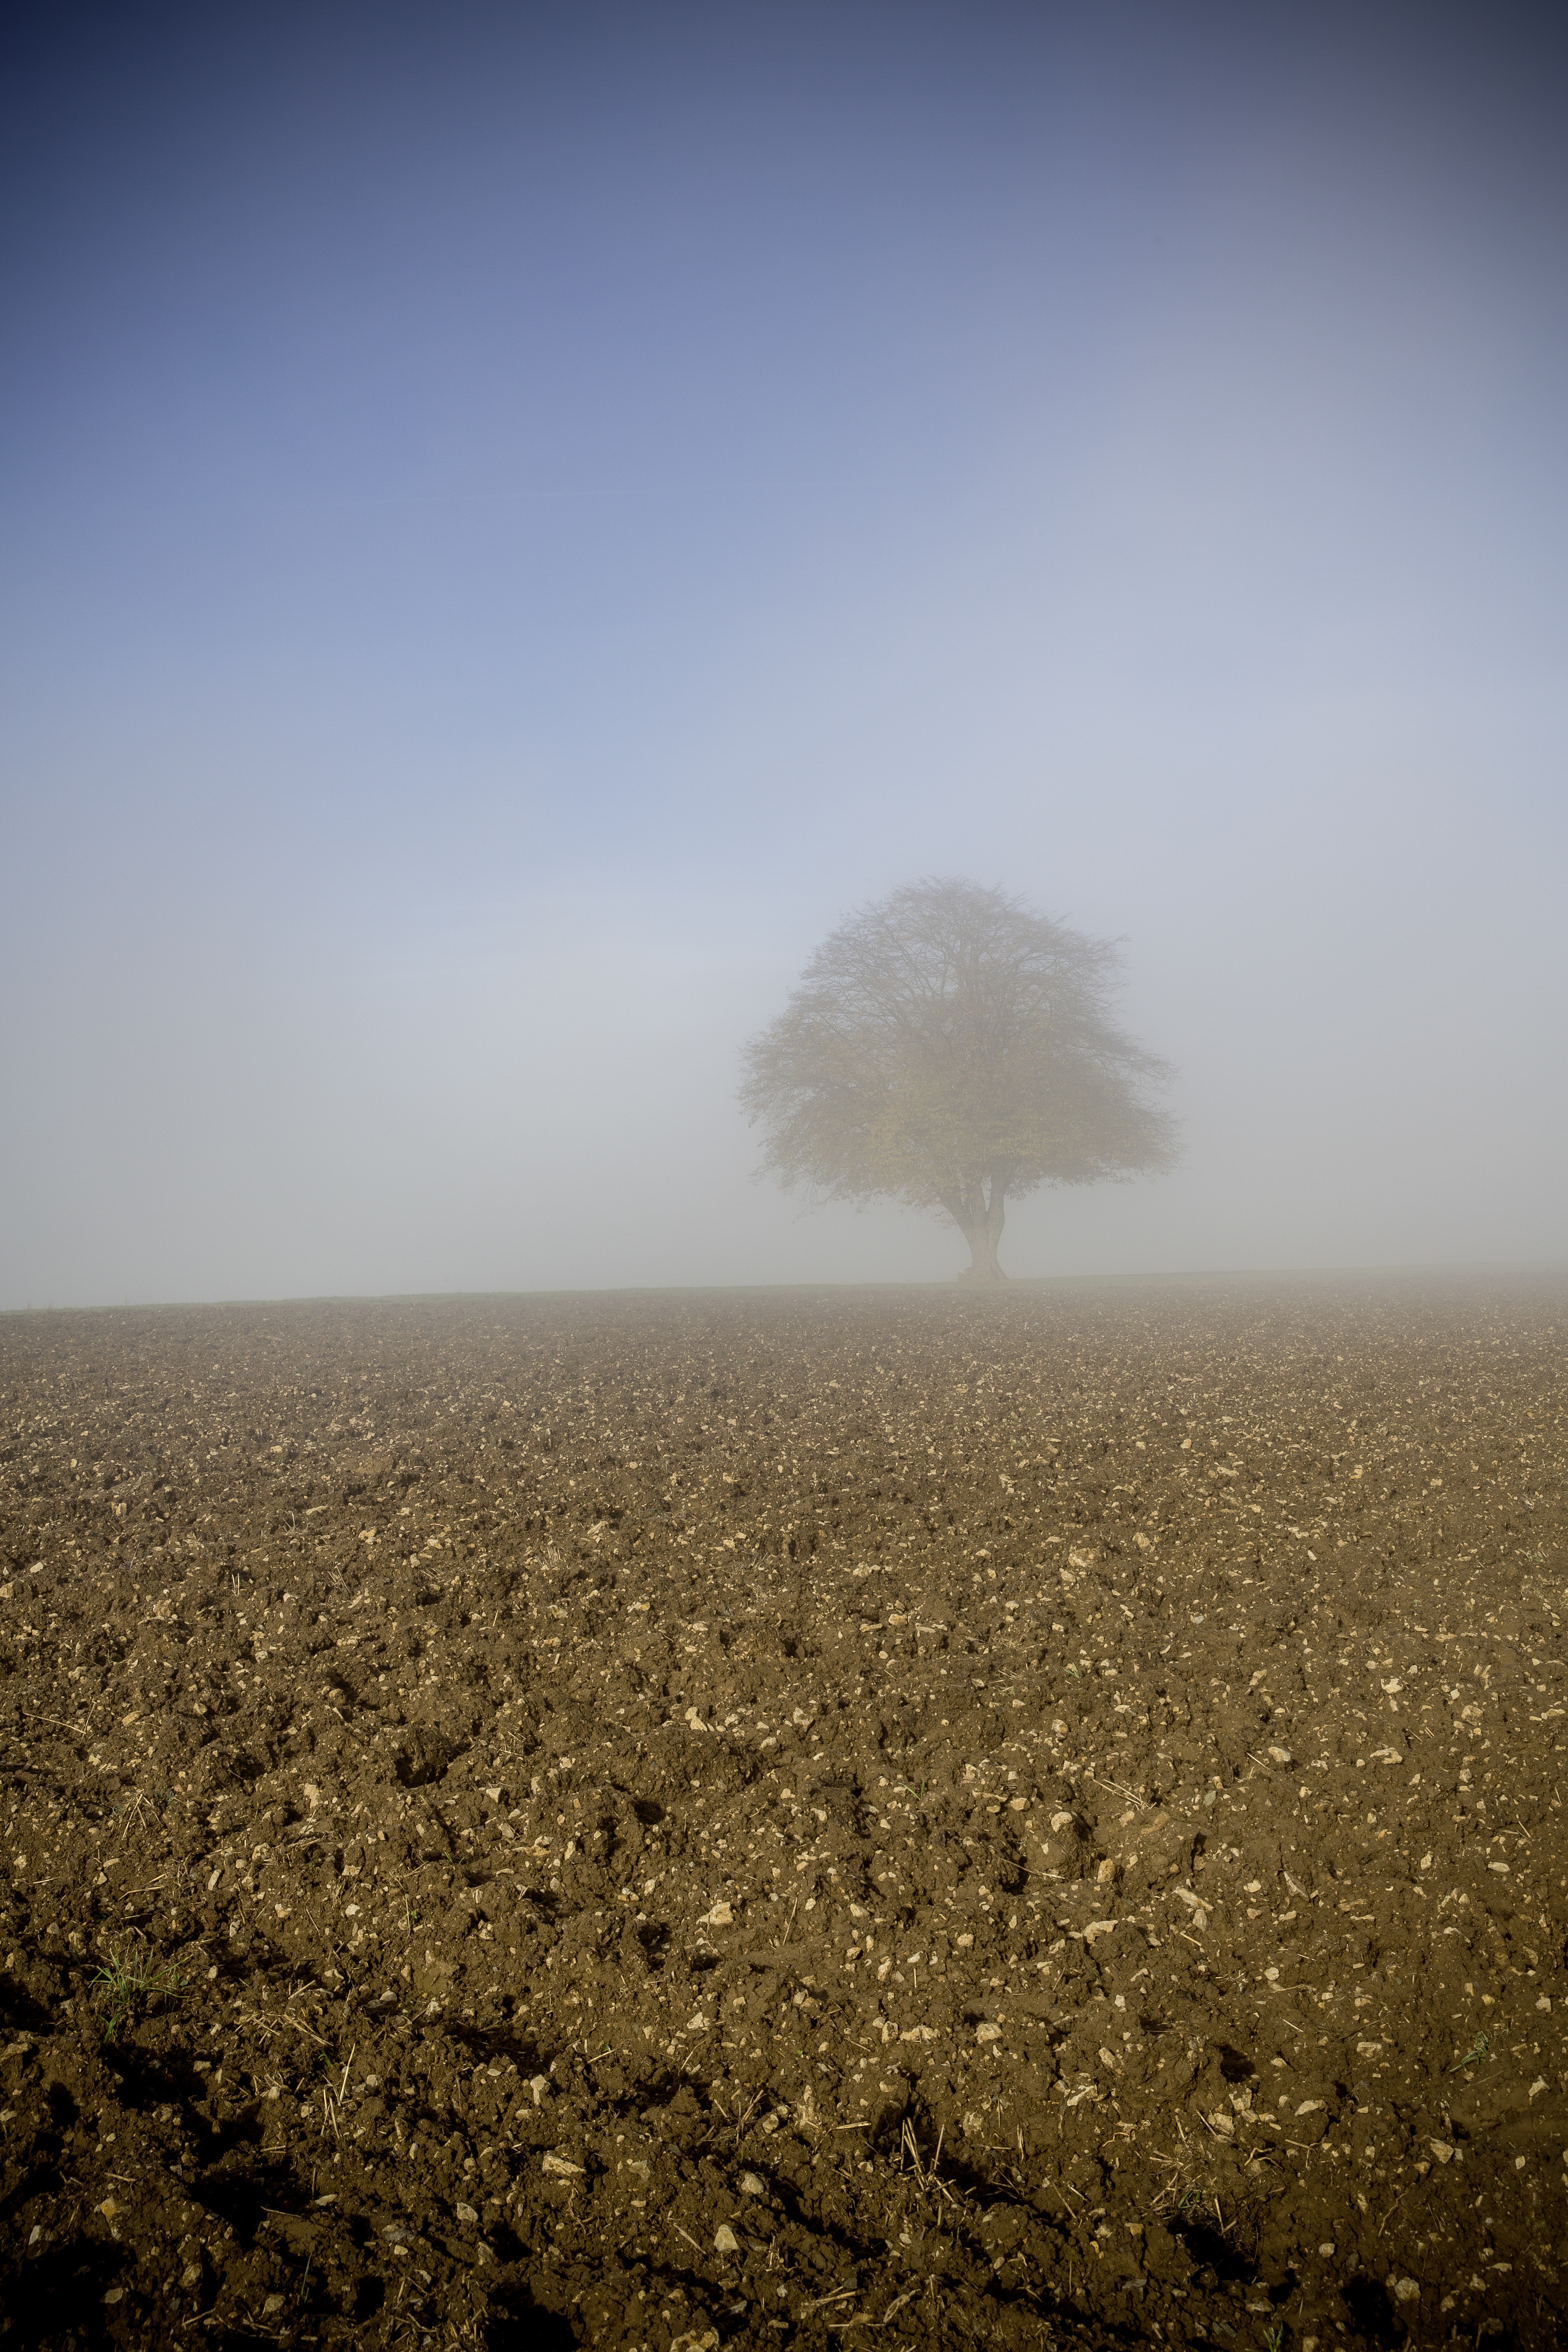
landscape, sea, tree, nature, grass, horizon, dew, cloud, sky, sun, fog, sunrise, mist, field, sunlight, morning, hill, dawn, evening, crop, autumn, weather, haze, soil, agriculture, plain, leaves, rays, arable, rural area, natural environment, atmospheric phenomenon, atmosphere of earth